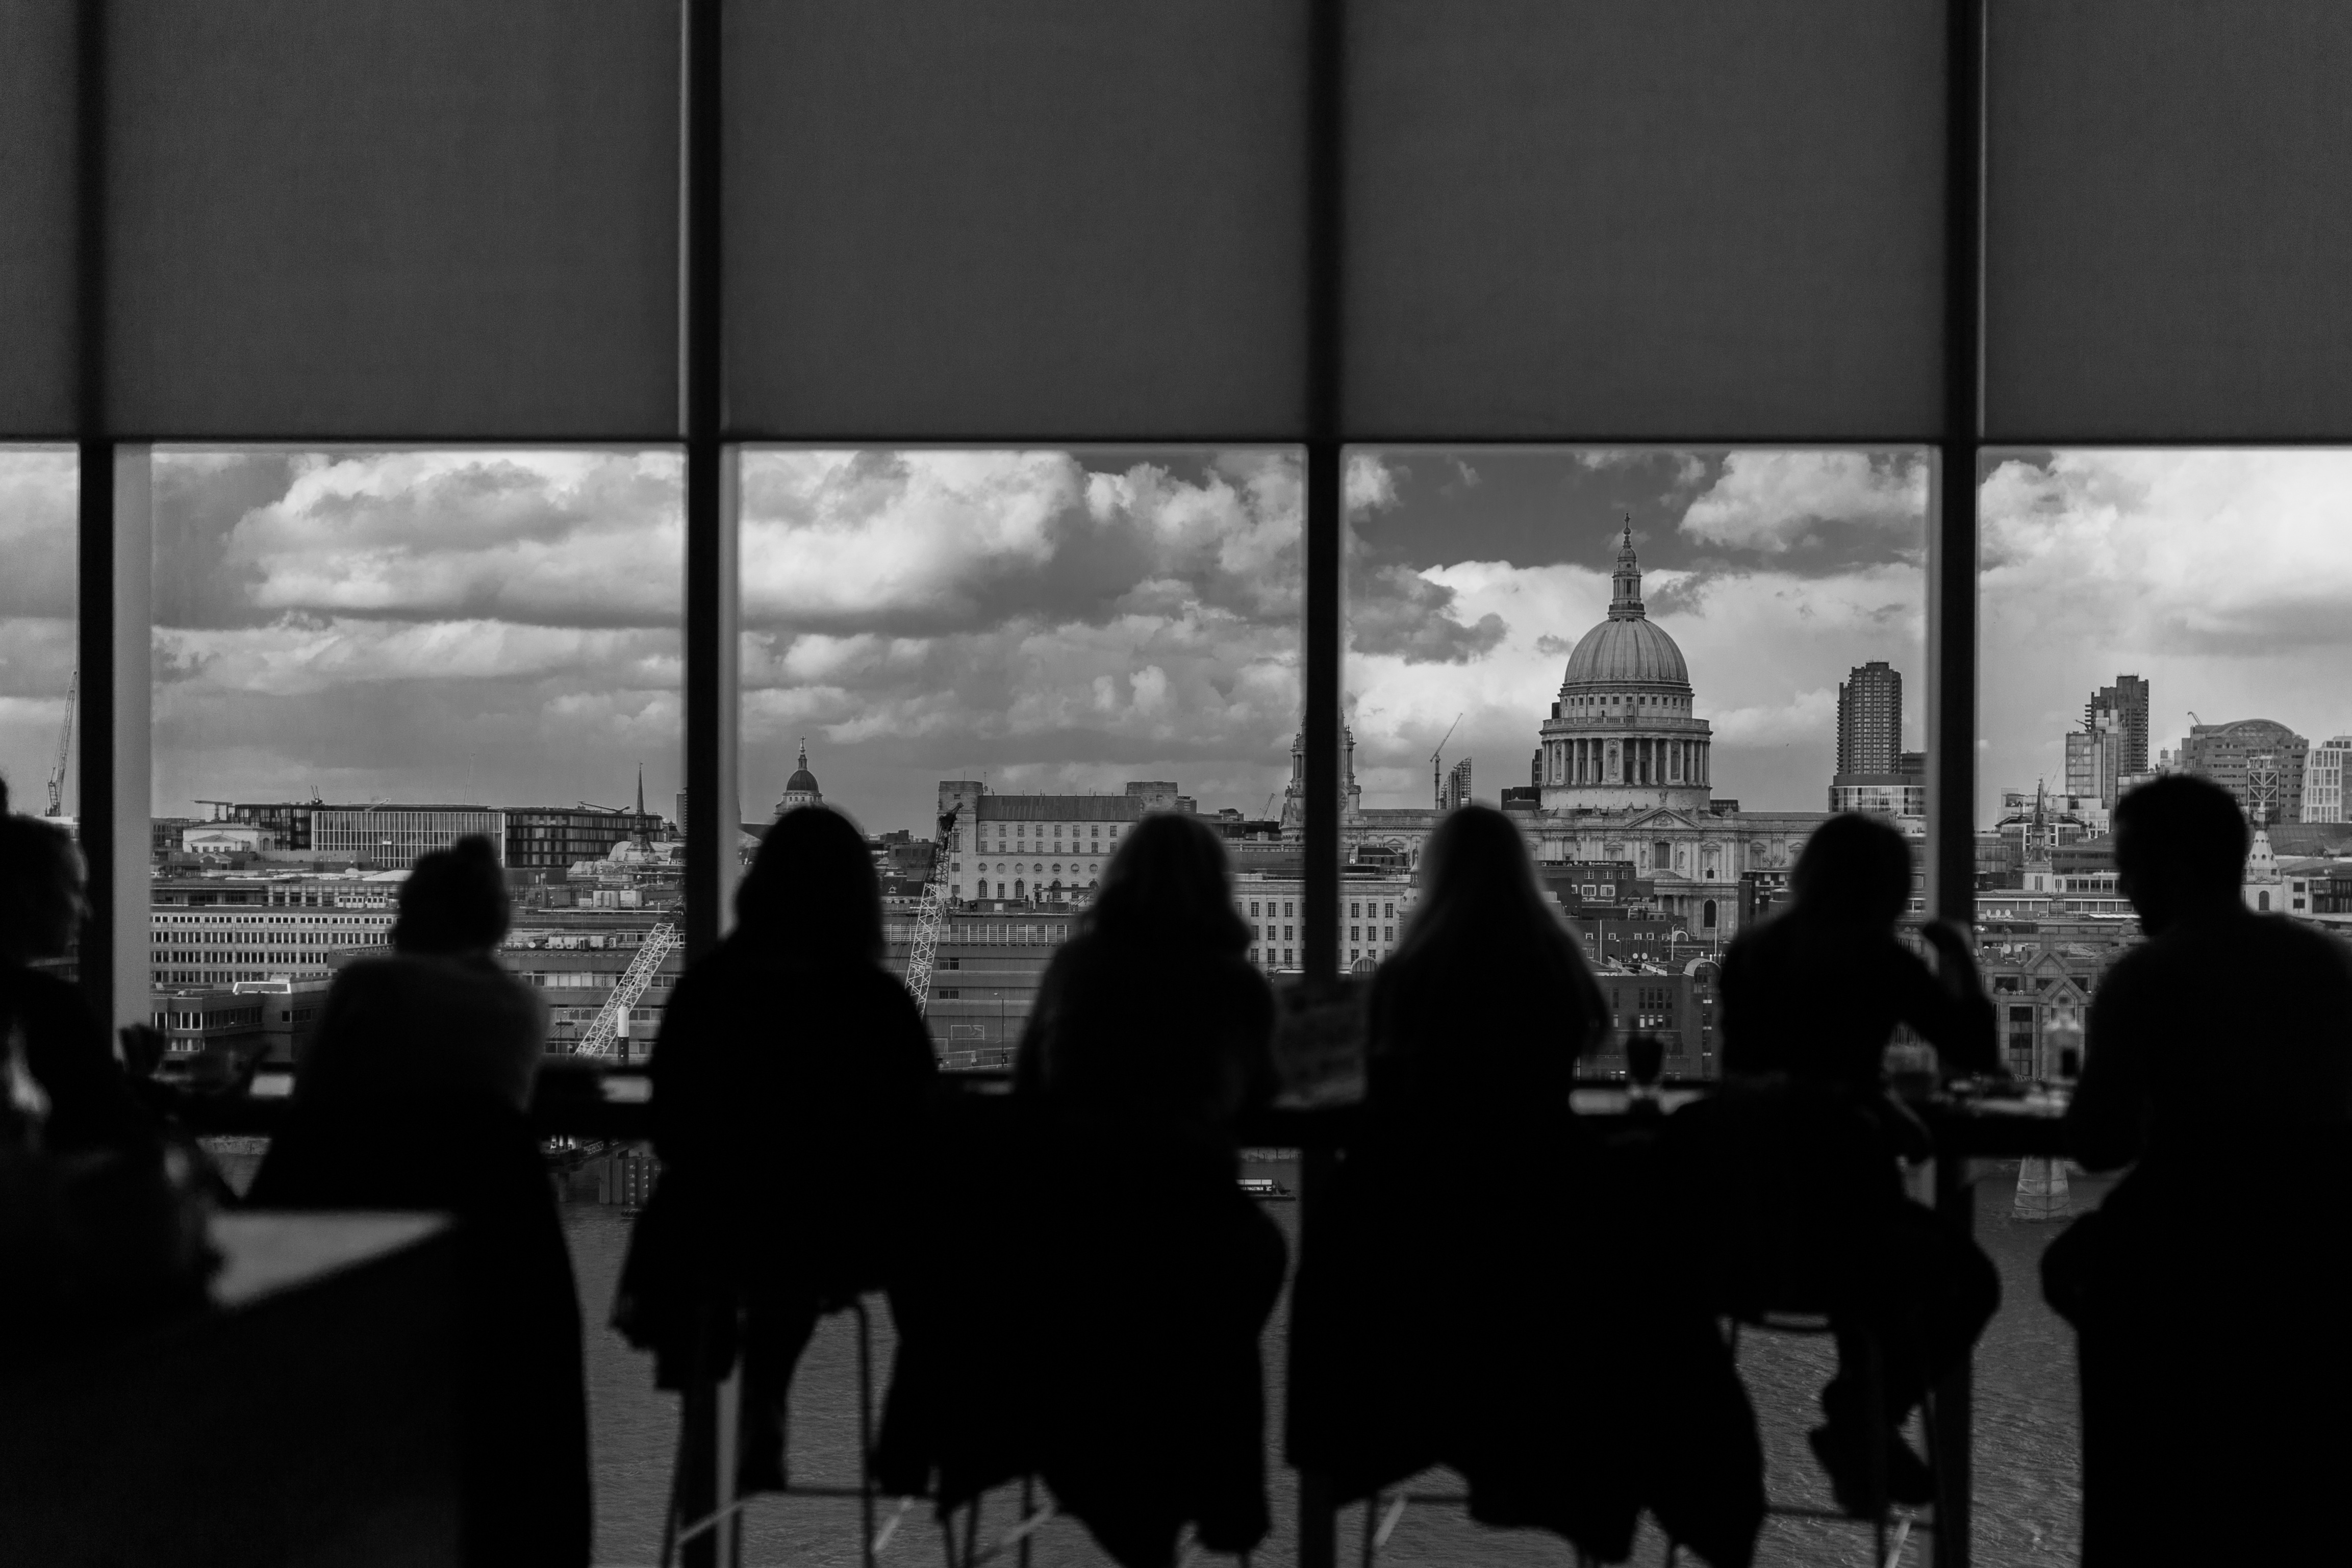
silhouette, person, black and white, skyline, window, building, restaurant, crowd, black, monochrome, sillouette, photograph, monochrome photography, film noir